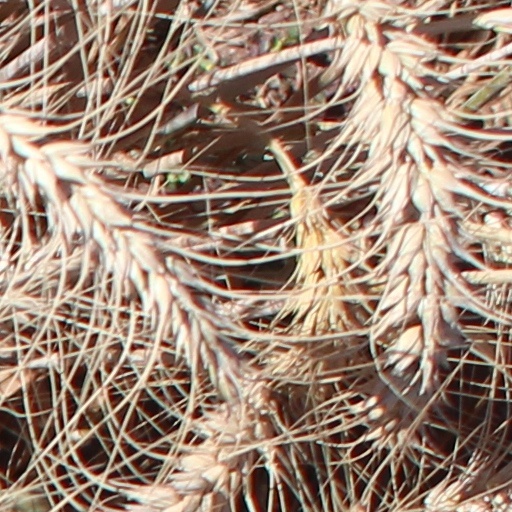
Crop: wheat